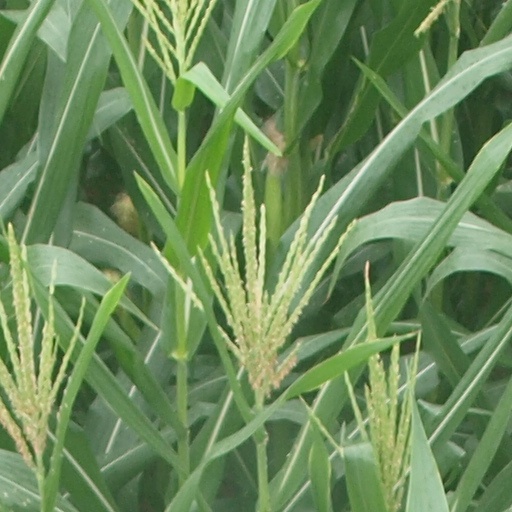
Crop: maize; corn